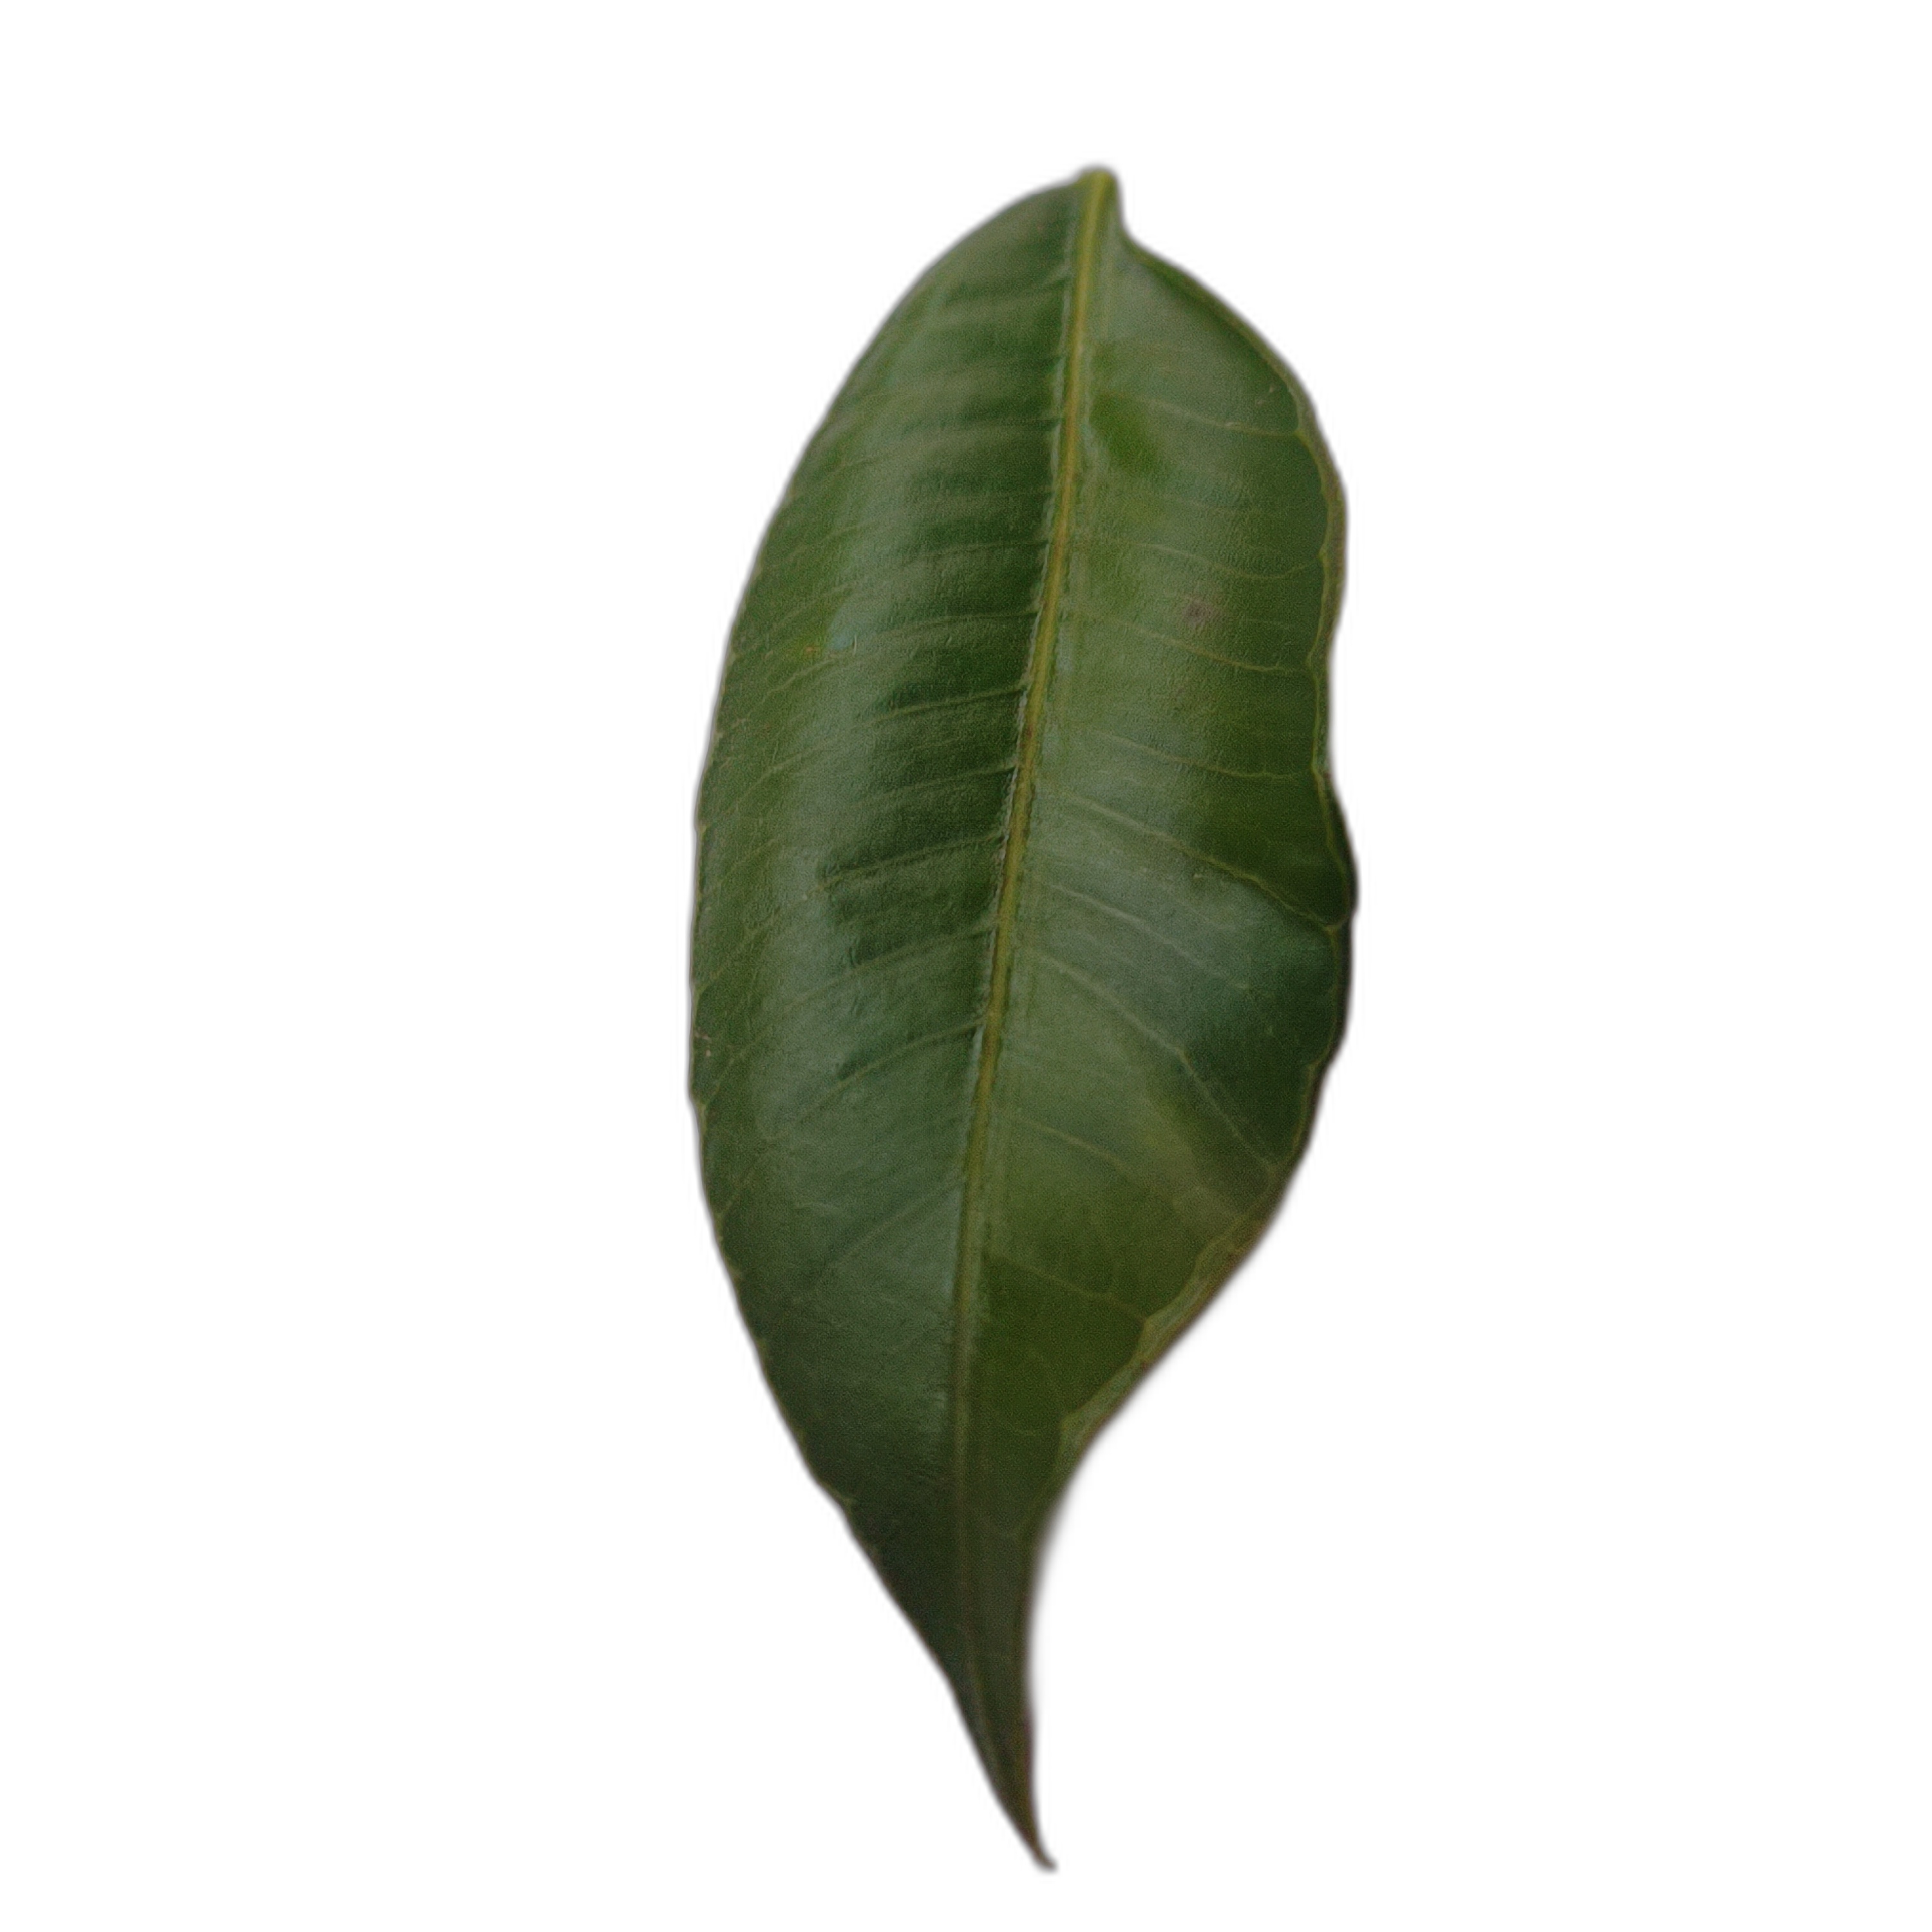
Label: healthy